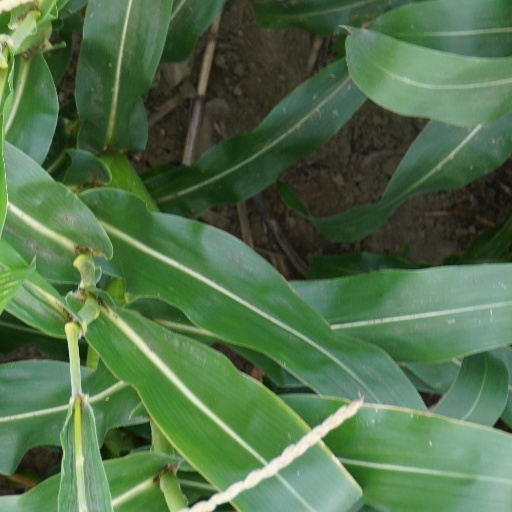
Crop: maize; corn